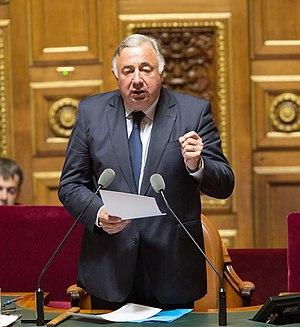
Annonce en séance au Sénat - Plateau
Gérard Larcher, né le 14 septembre 1949 à Flers, est un homme d'État français. Membre du RPR, de l'UMP puis de LR, il est président du Sénat de 2008 à 2011 et depuis 2014.